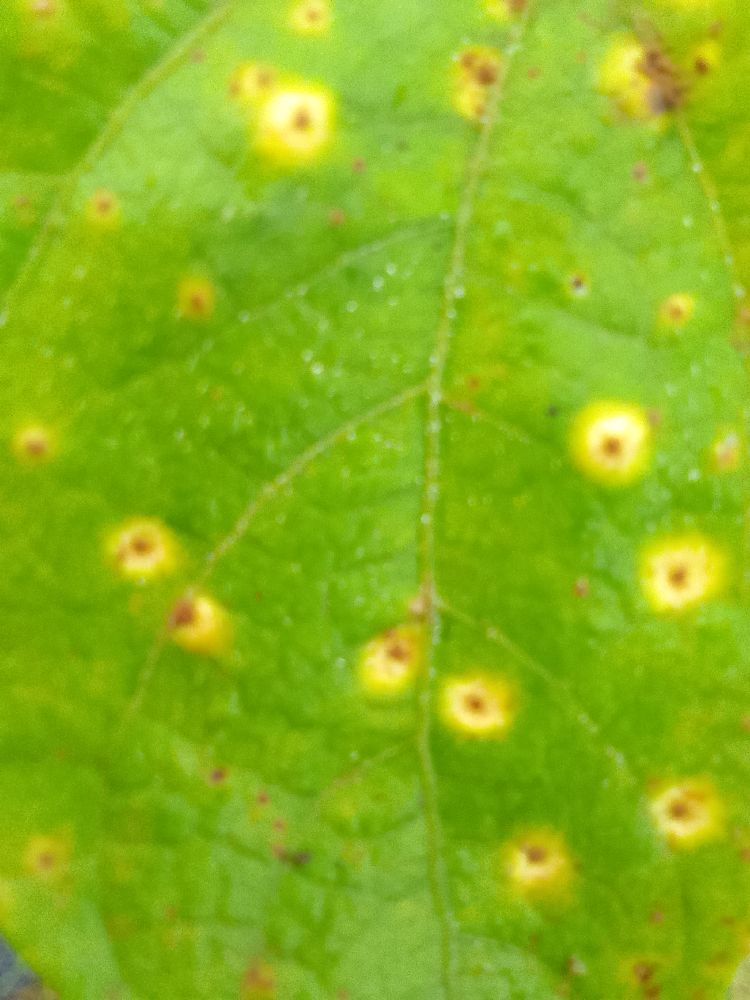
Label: rust